Ellison Onizuka

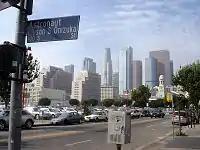
Downtown Los Angeles as seen from the corner of Ellison S. Onizuka St., San Pedro St. and 2nd St. in Little Tokyo

Onizuka Air Force Station (defunct as of 2010) in Sunnyvale, California, and Onizuka Village family housing on Hickam Air Force Base are dedicated to Onizuka.